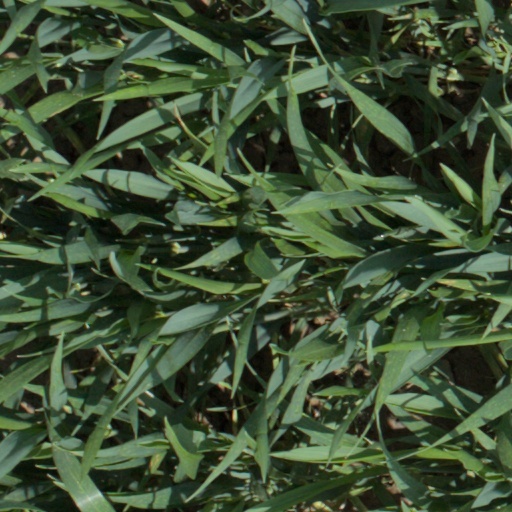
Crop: wheat